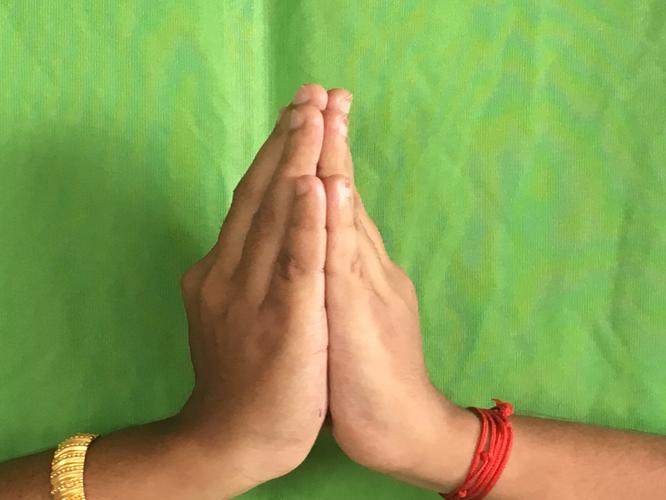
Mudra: Anjali
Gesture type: double_hand